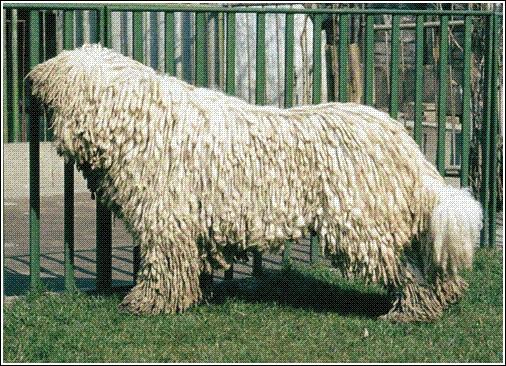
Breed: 318-n000115-komondor